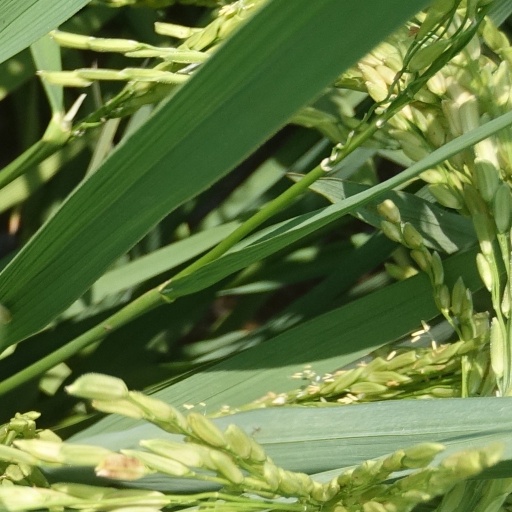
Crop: rice